2007–08 Los Angeles Lakers season

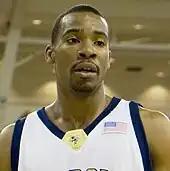
The Lakers first-round draft pick, Javaris Crittenton

Andrew Bynum and Jordan Farmar had their 4th-year and 3rd-year contracts extended respectively. This kept each player with the team for at least one more year.